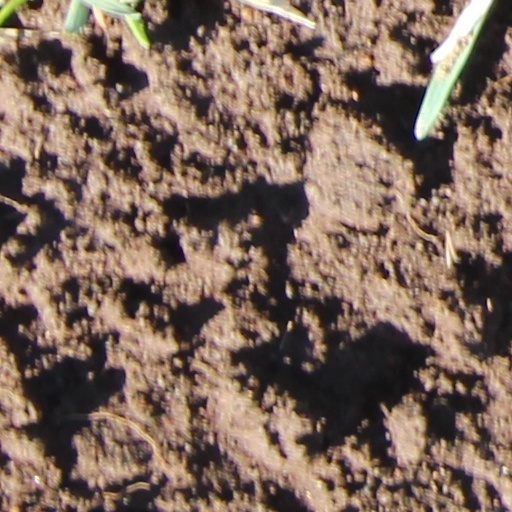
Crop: wheat